Warner Bros. Studios Leavesden

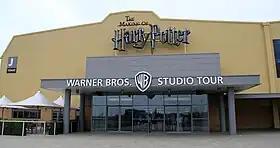
The entrance to Warner Bros. Studio Tour London – The Making of "Harry Potter"

Warner Bros. Studios Leavesden is an studio complex in Leavesden in Watford, Hertfordshire, in the East of England. Formerly known as Leavesden Film Studios and still colloquially known as Leavesden Studios or simply Leavesden, it is a film and media complex owned by Warner Bros. The studios were all converted from an aircraft factory and airfield called Leavesden Aerodrome, a centre of British aircraft production during World War II. The nearest railway station is King's Langley which is a walking distance of .